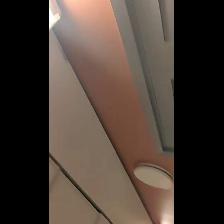
Label: NonHuman